Millen House

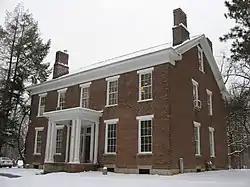
Front and eastern side of the house

The Millen House (also known as "Raintree House") is a historic residence on the campus of Indiana University in Bloomington, Indiana, United States. Built by an early farmer, it is one of Bloomington's oldest houses, and it has been named a historic landmark.